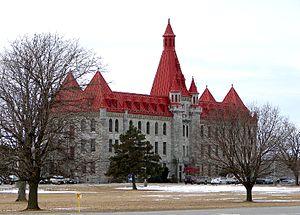
Établissement de Collins Bay
Le Service correctionnel du Canada est une agence fédérale du gouvernement du Canada responsable de l'incarcération et de la réhabilitation de criminels condamnés à deux années et plus. Elle s'occupe de la gestion des pénitenciers, et de la surveillance des délinquants et des délinquantes dans le cadre de différents types de mesures libératoires.